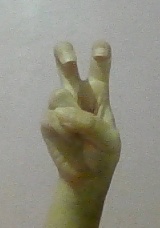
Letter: toot